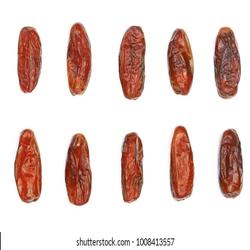
Label: Dates